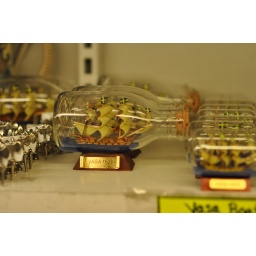
ships in bottles